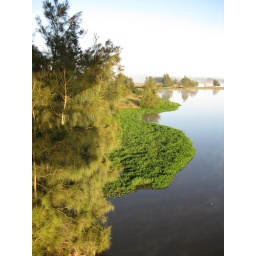
View of a lake in Western Sydney from the sky